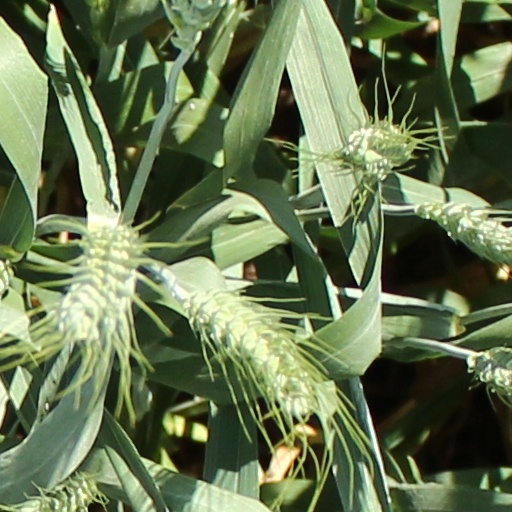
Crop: wheat